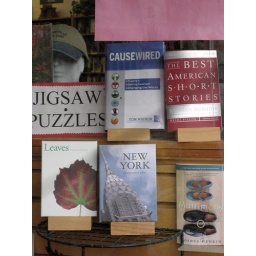
Was really cool to see my book for sale in the window of Womrath's, the excellent indie bookstore in Bronxville, NY.